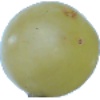
Label: Grape White 1